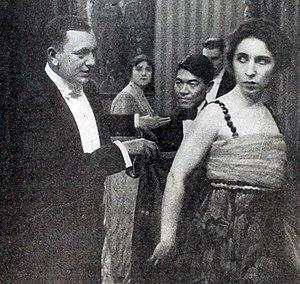
Edith Storey est une actrice américaine née le 18 mars 1892 à New York, État de New York, et décédée le 9 octobre 1967 à Northport, État de New York.